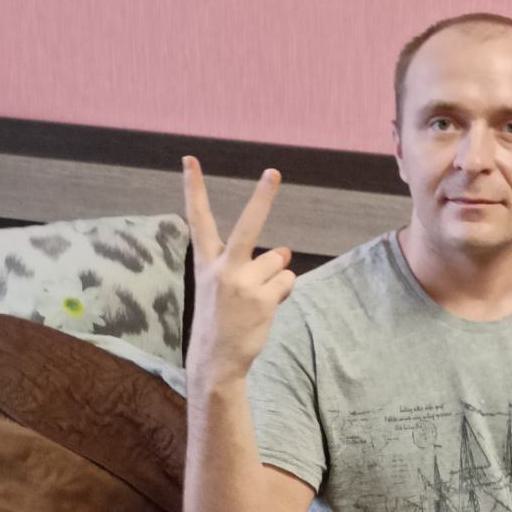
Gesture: peace_inverted